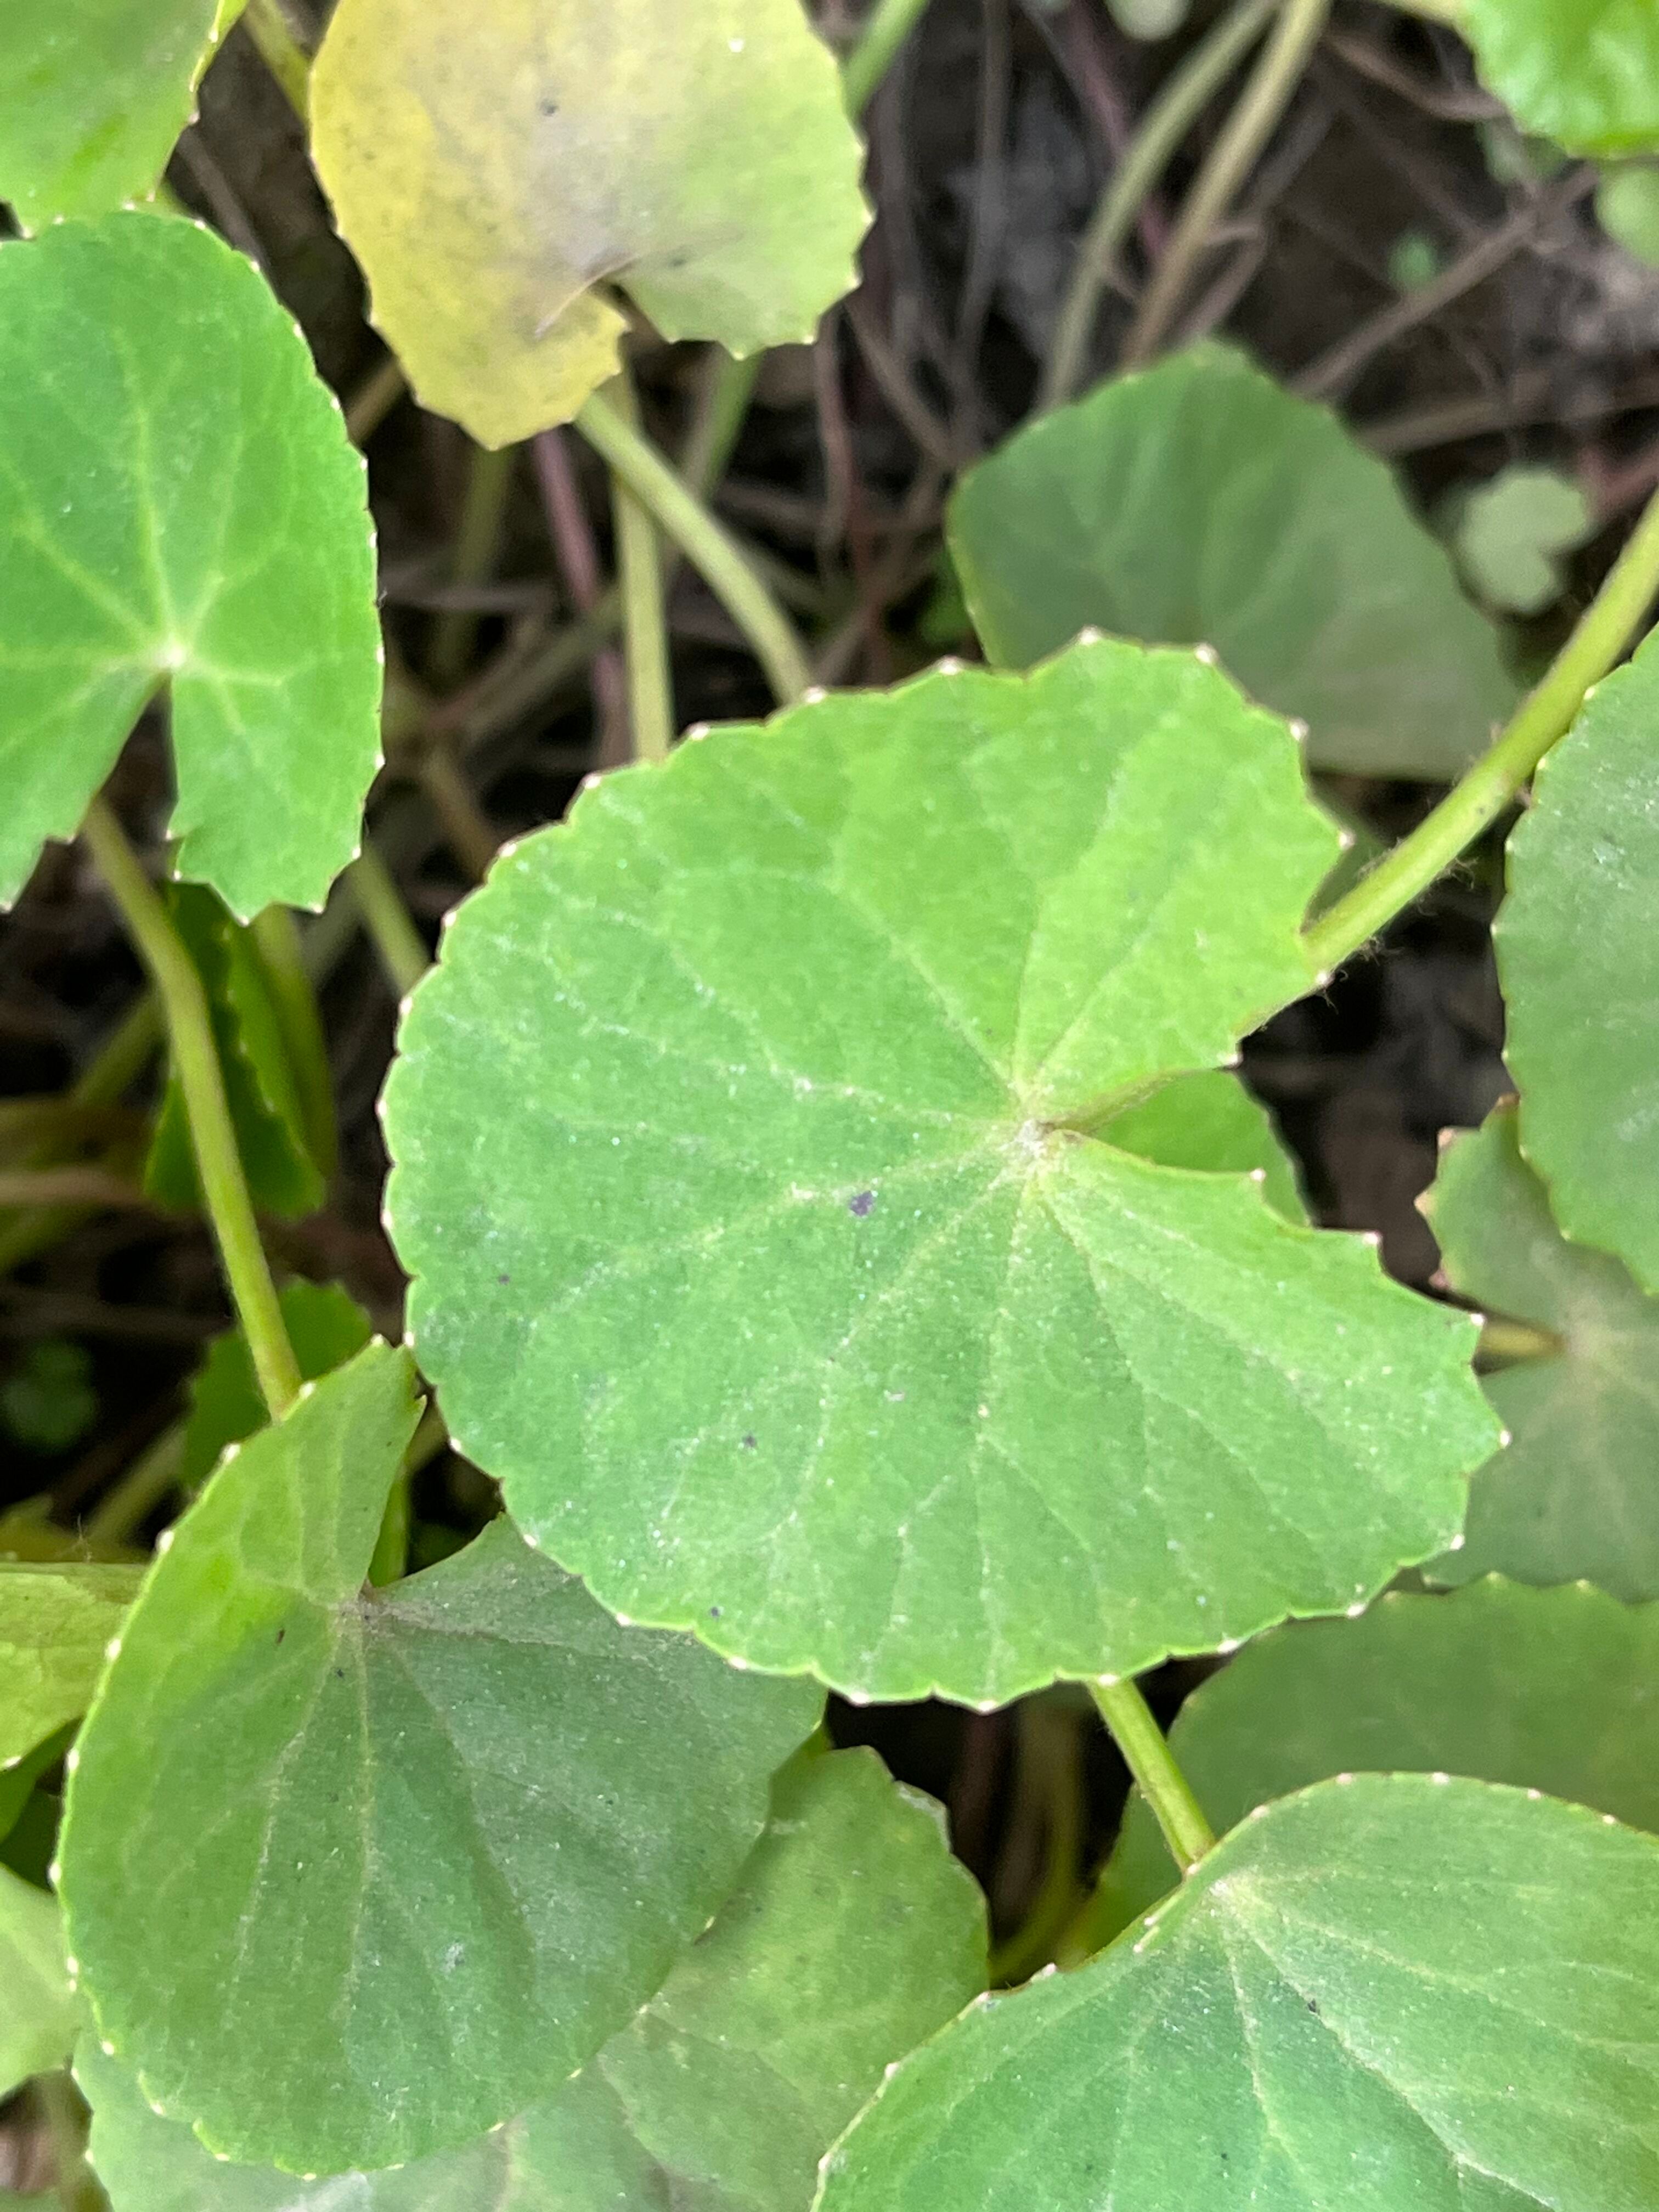
Plant species: centella-asiatica